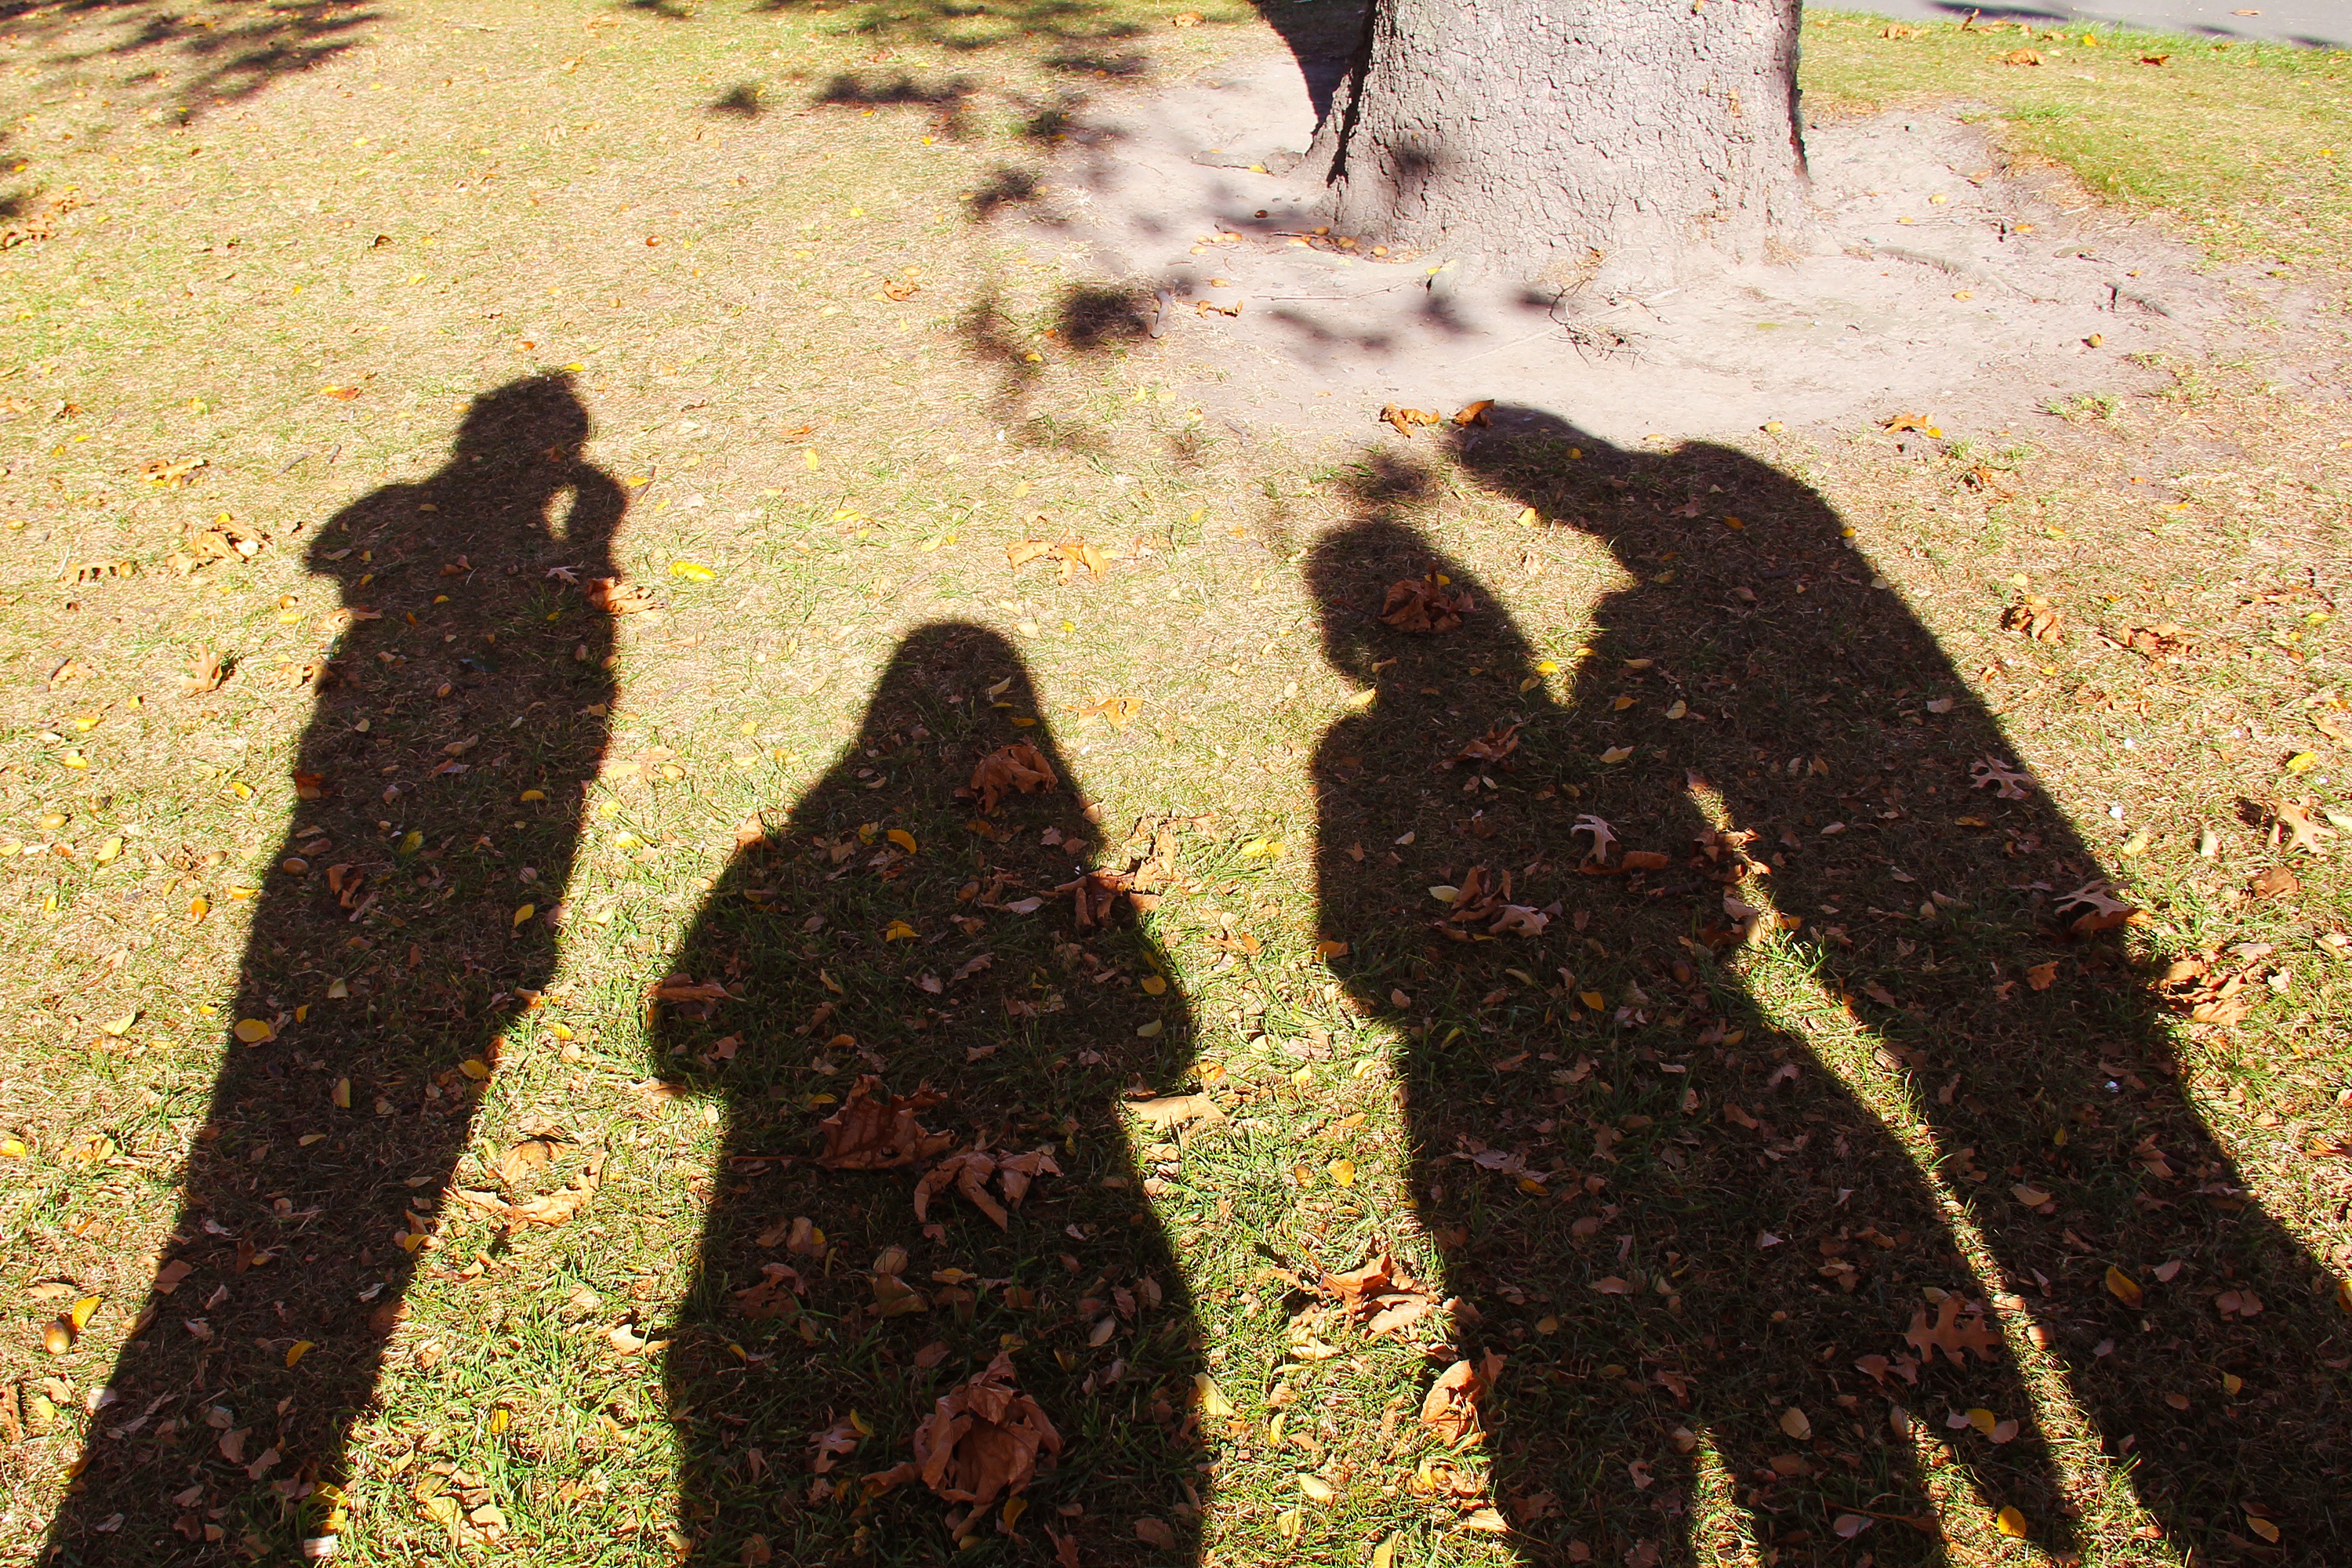
tree, grass, plant, leaf, flower, love, reflection, autumn, shadow, soil, friendship, agriculture, shadows, new zealand, beautiful, christchurch